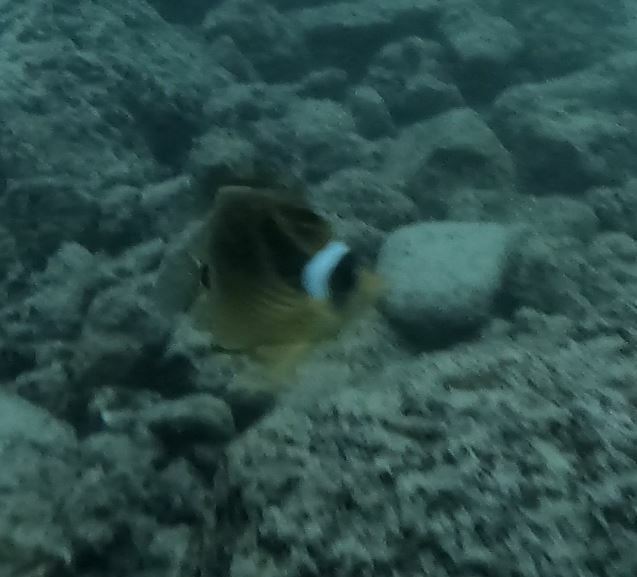
Chaetodon lunula (Raccoon Butterflyfish)